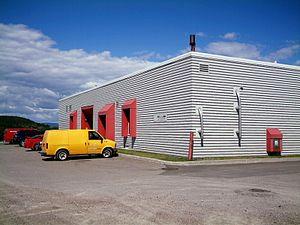
La rivière Chicoutimi est un cours d’eau de l’est du Québec, tributaire de la rivière Saguenay. Longue de 26,2 kilomètres, elle est le principal exutoire du lac Kénogami qui prend sa source d’un bassin versant de 3 390 km² dans la Réserve faunique des Laurentides. Entièrement situé dans l'arrondissement Chicoutimi de Ville de Saguenay, c'est le cours d'eau le plus urbanisé et endigué du Saguenay-Lac-Saint-Jean.